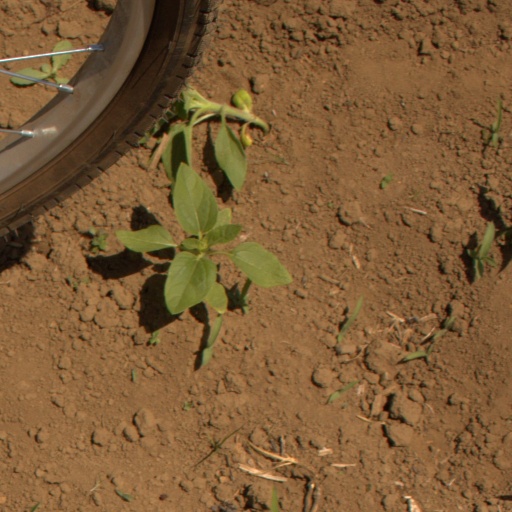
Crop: Jerusalem artichoke